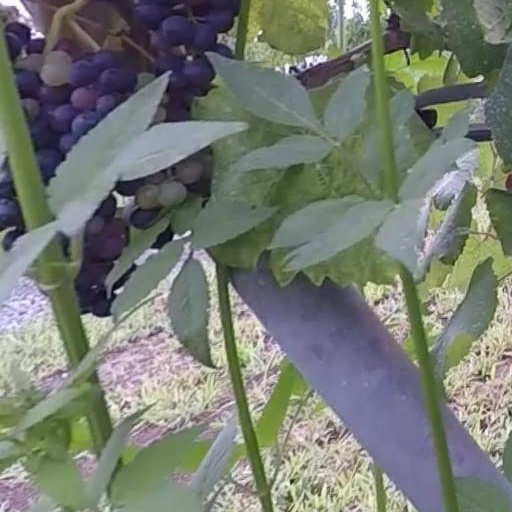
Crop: grape